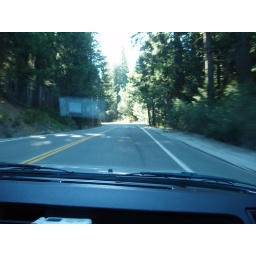
Driving along a road through the forest around Nevada City.